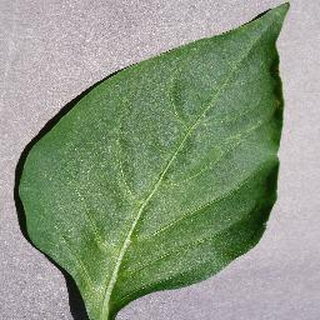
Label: healthy_bell_pepper